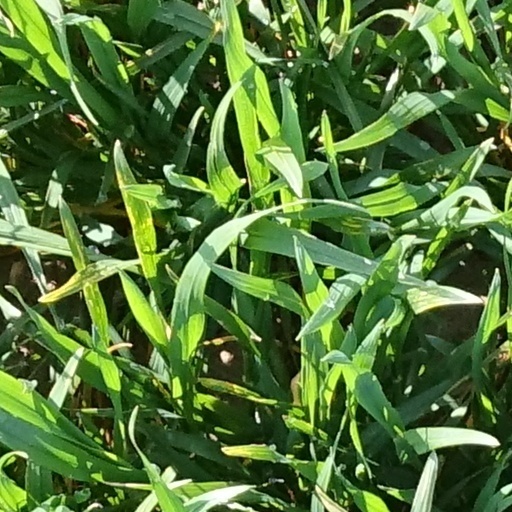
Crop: wheat